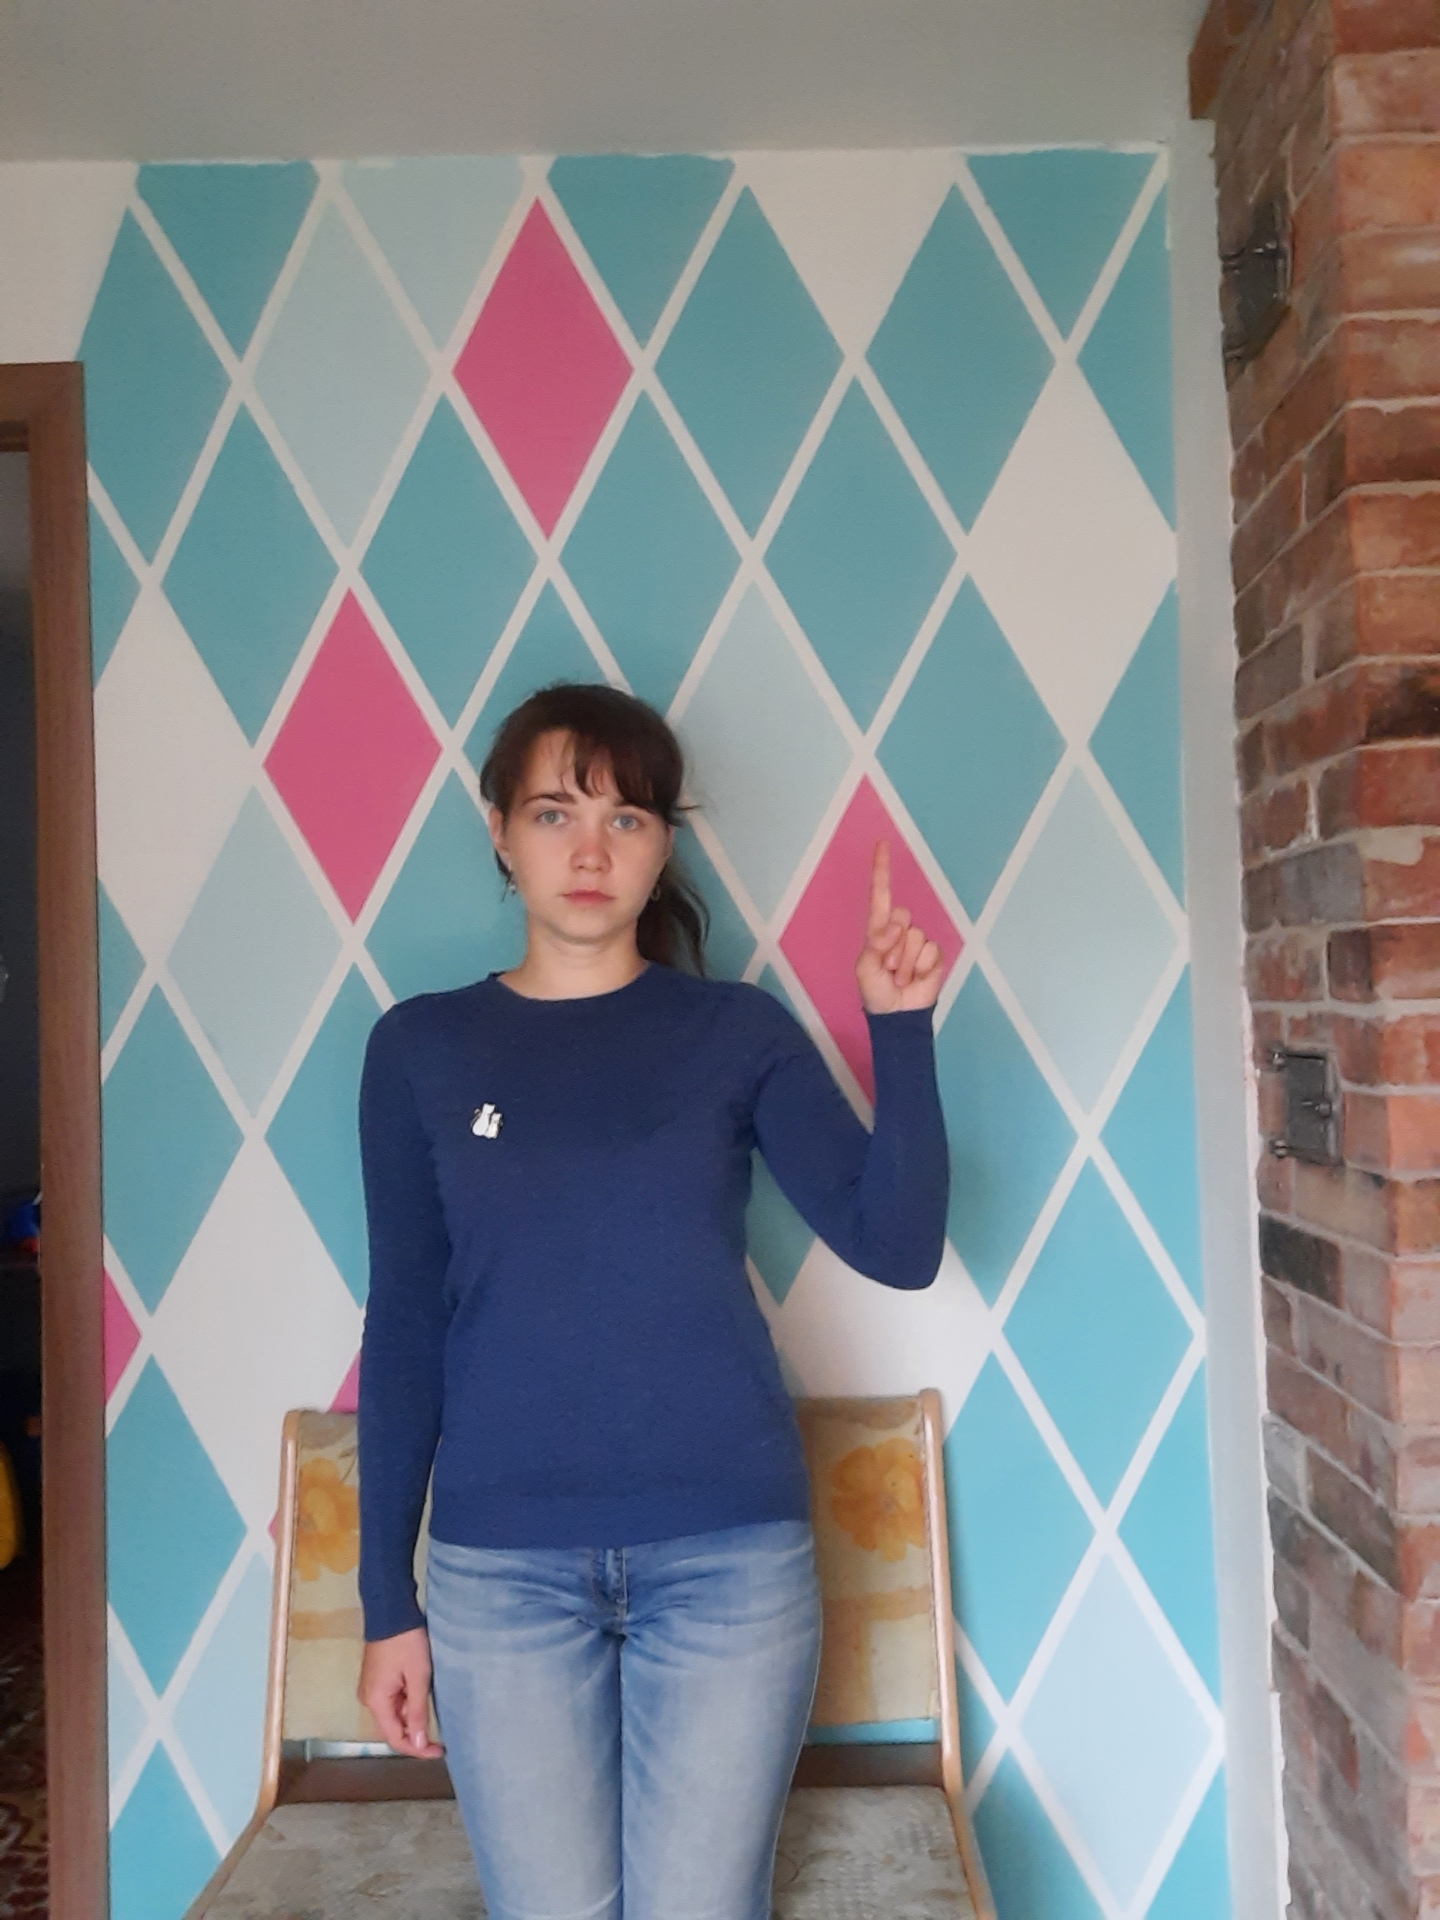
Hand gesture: one